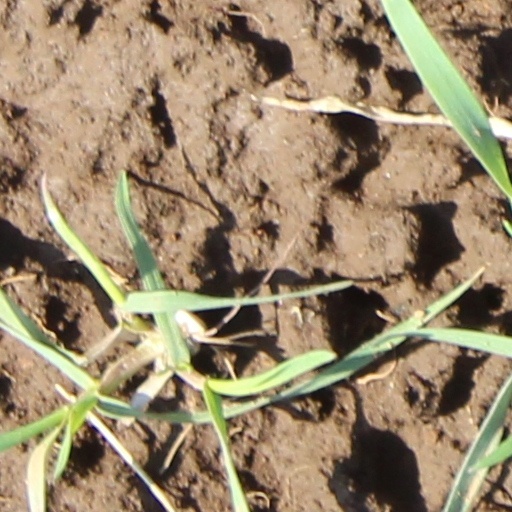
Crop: wheat